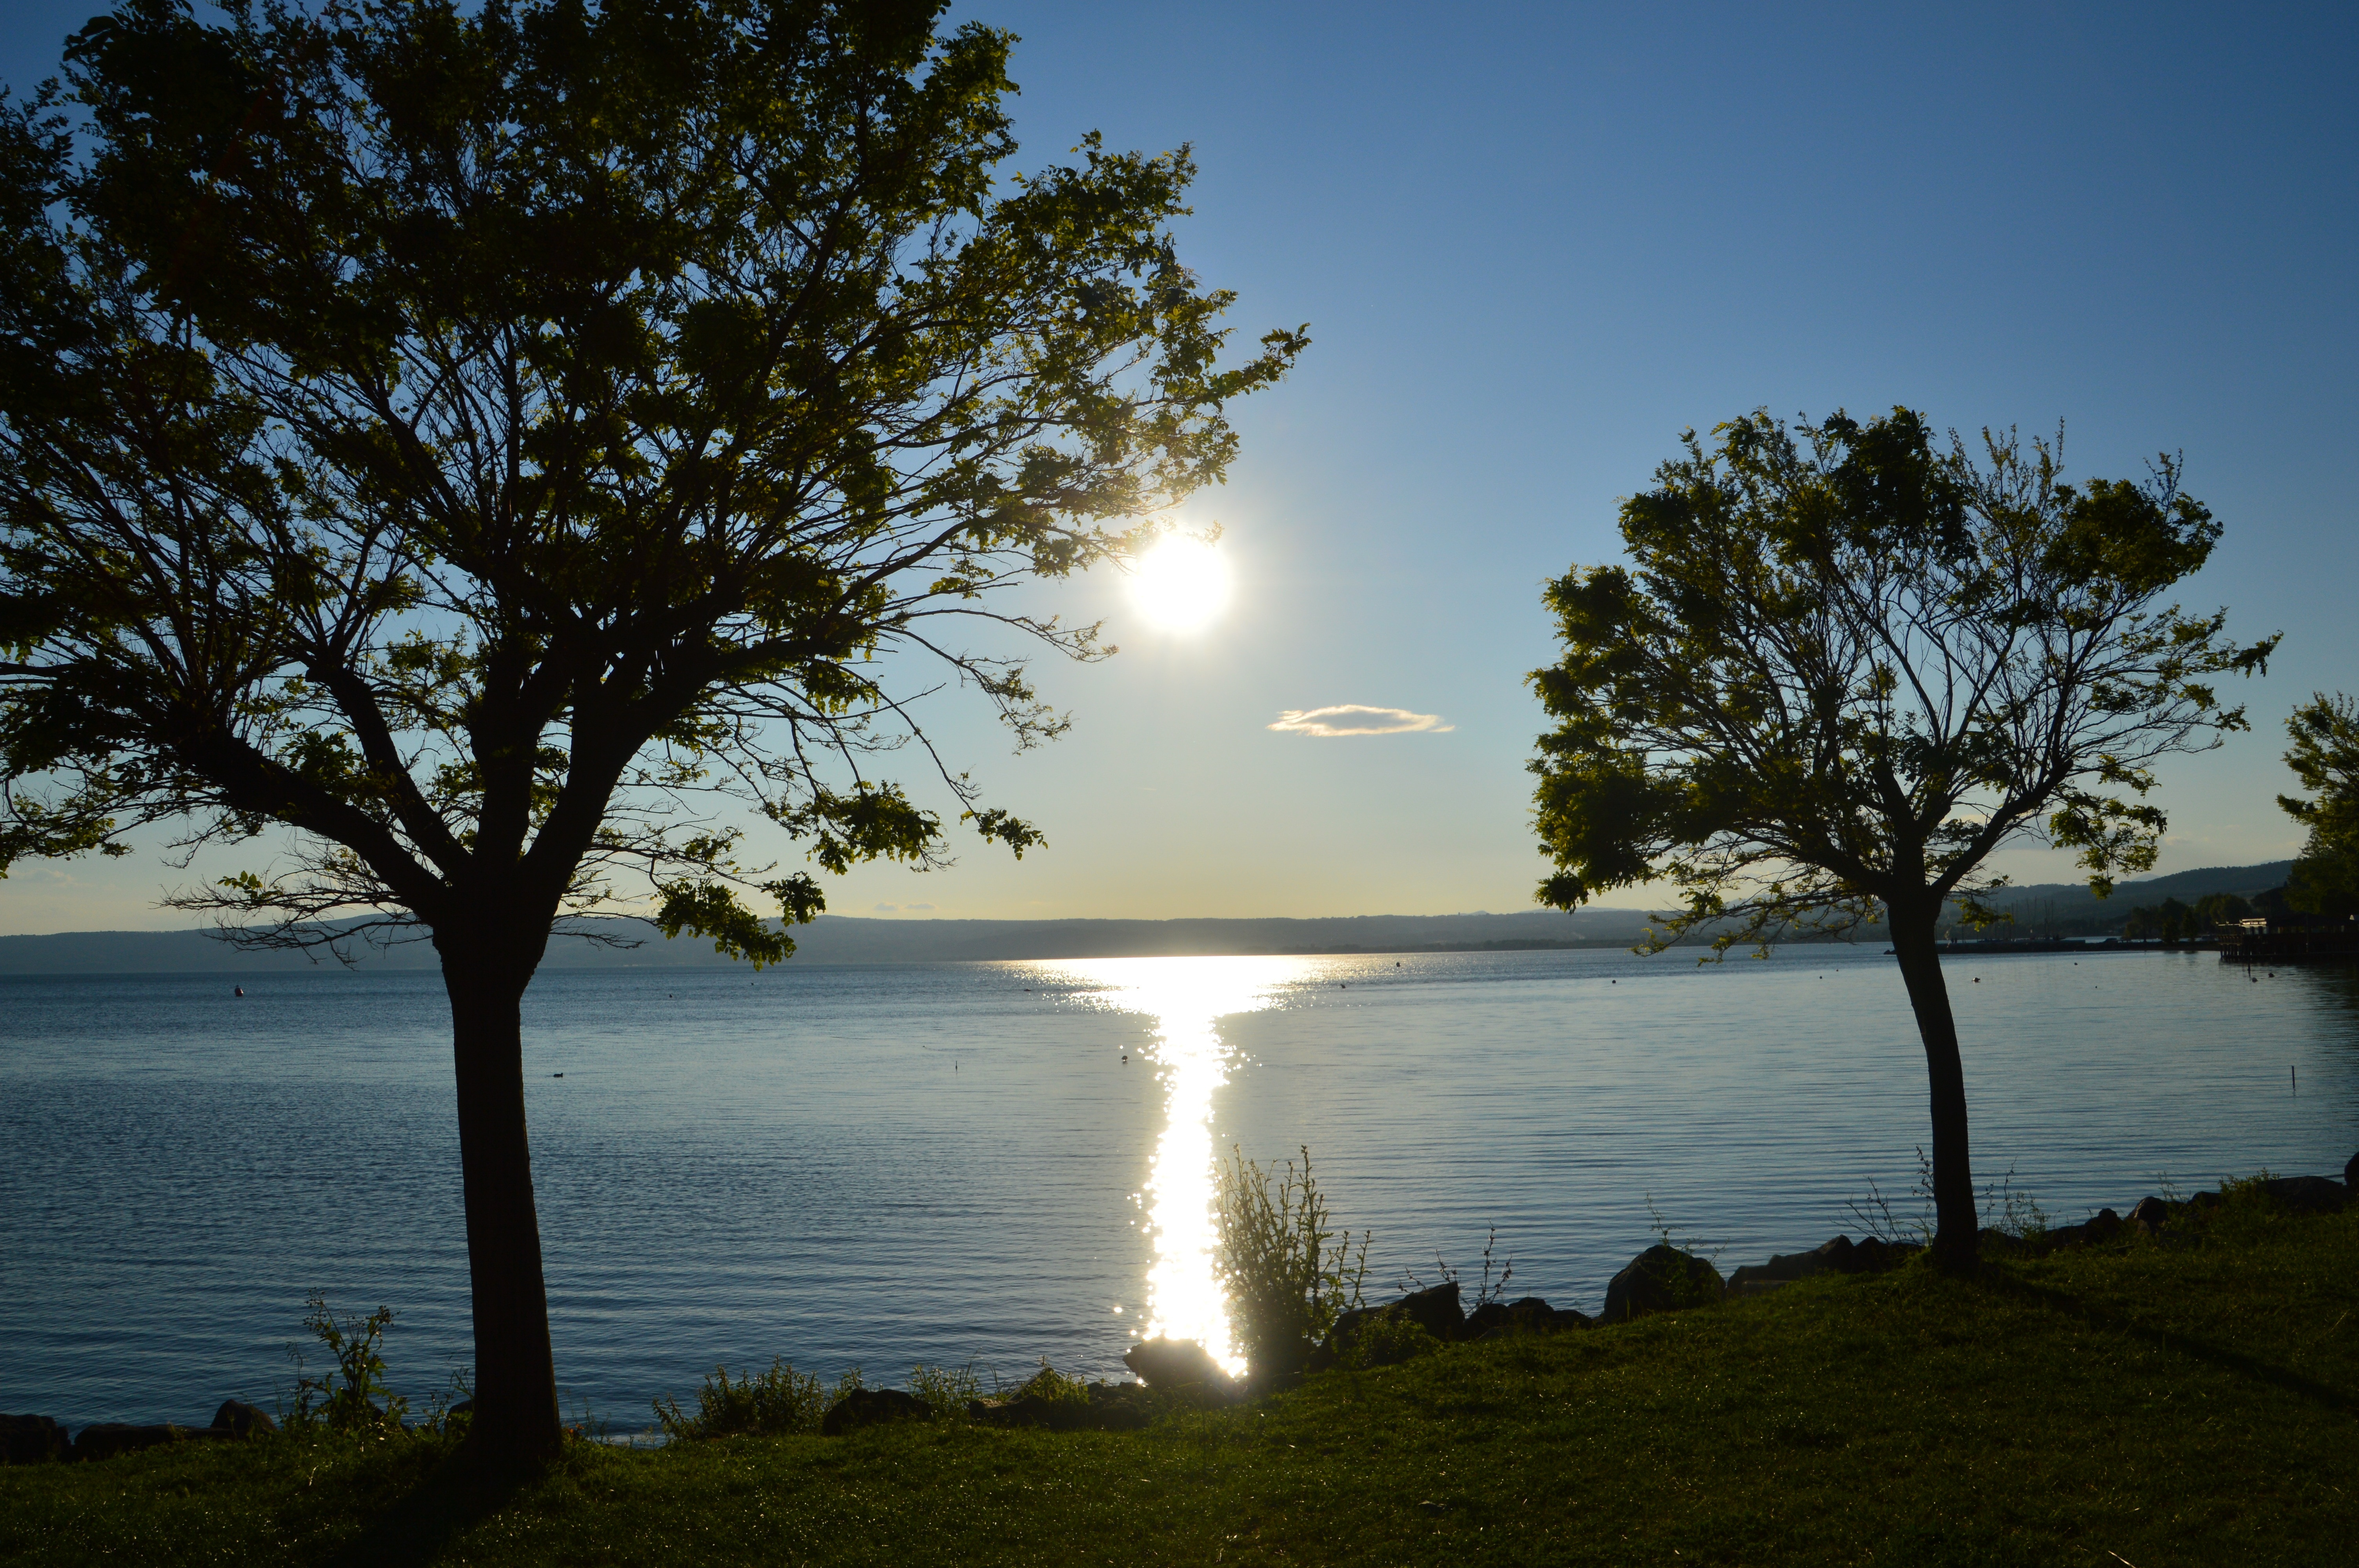
sea, coast, tree, water, nature, ocean, horizon, cloud, plant, sky, sunset, sunlight, morning, shore, lake, dawn, dusk, evening, reflection, bay, italy, body of water, bolsena, lake bolsena, atmospheric phenomenon, woody plant, arecales